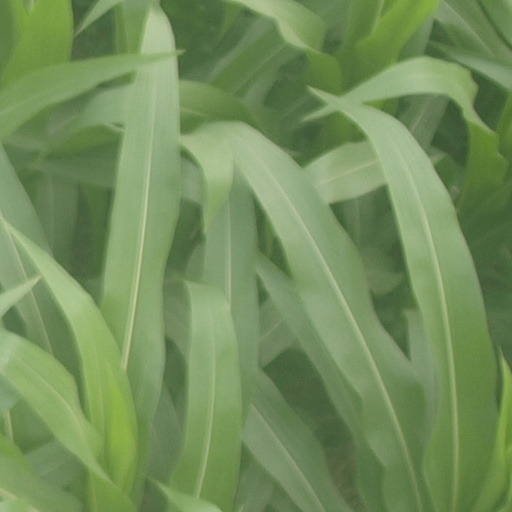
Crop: maize; corn